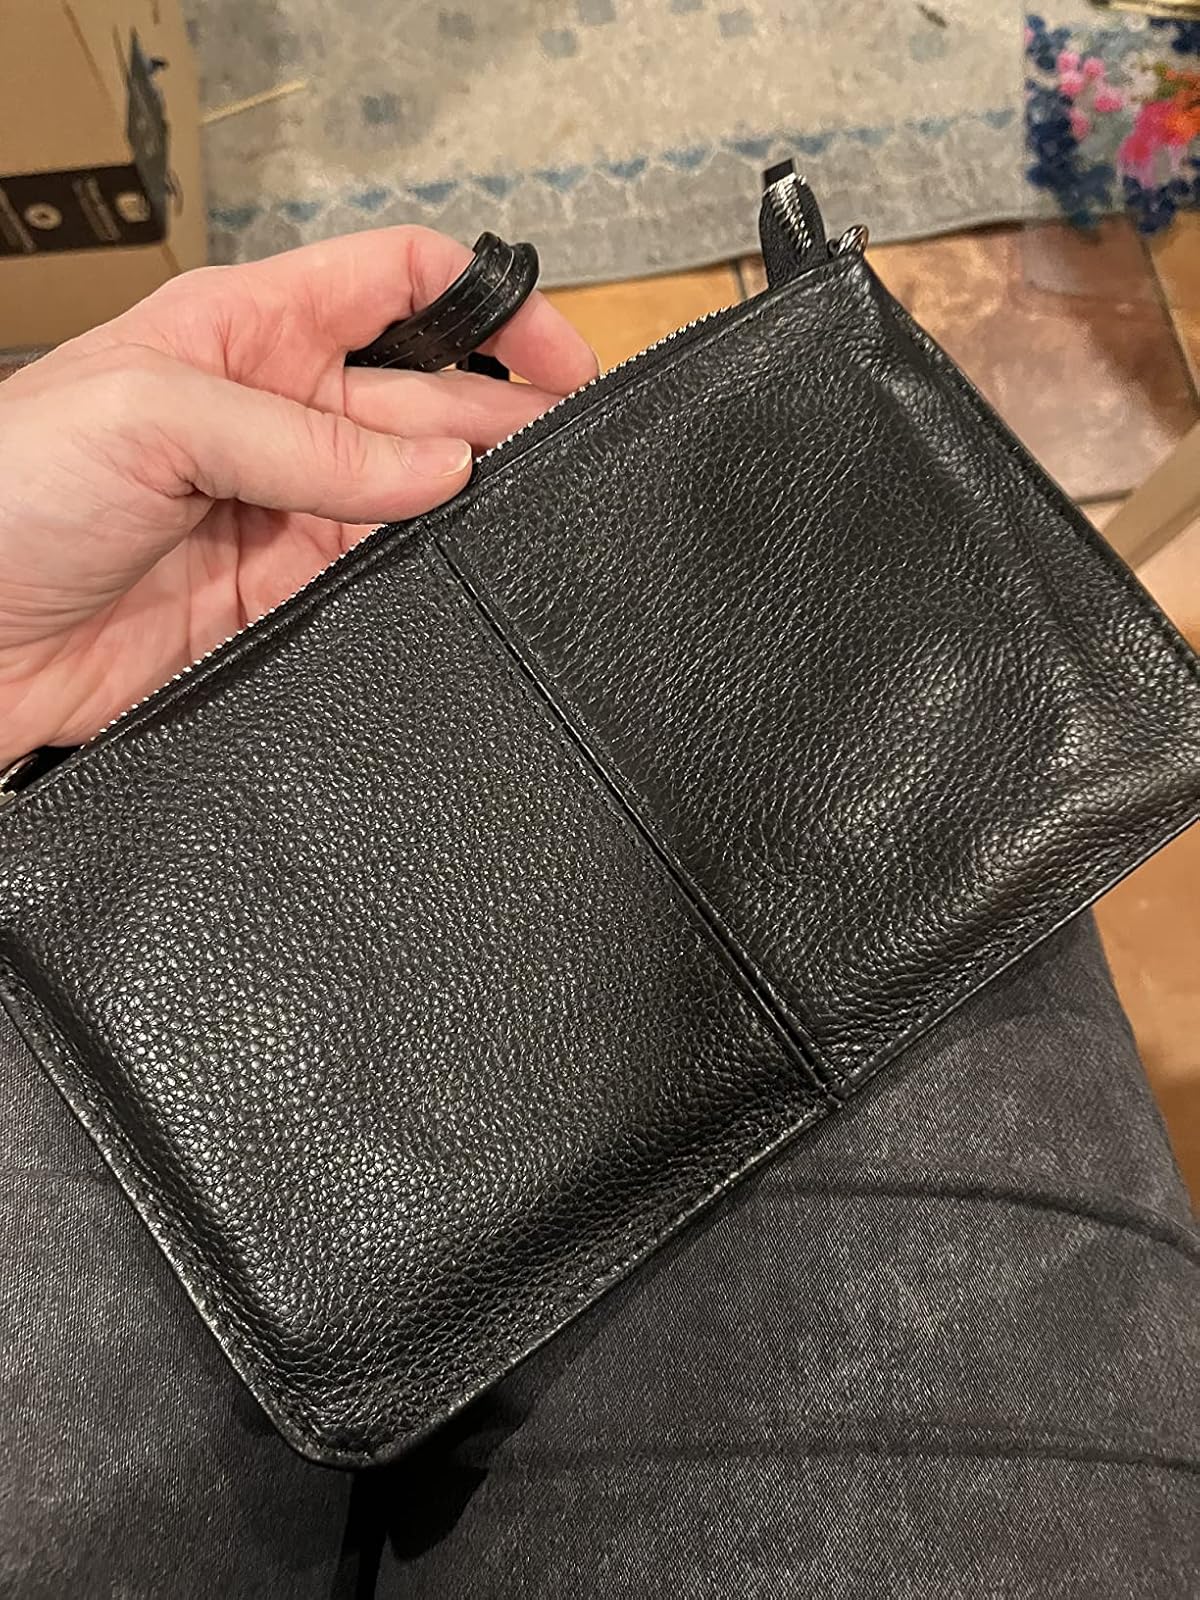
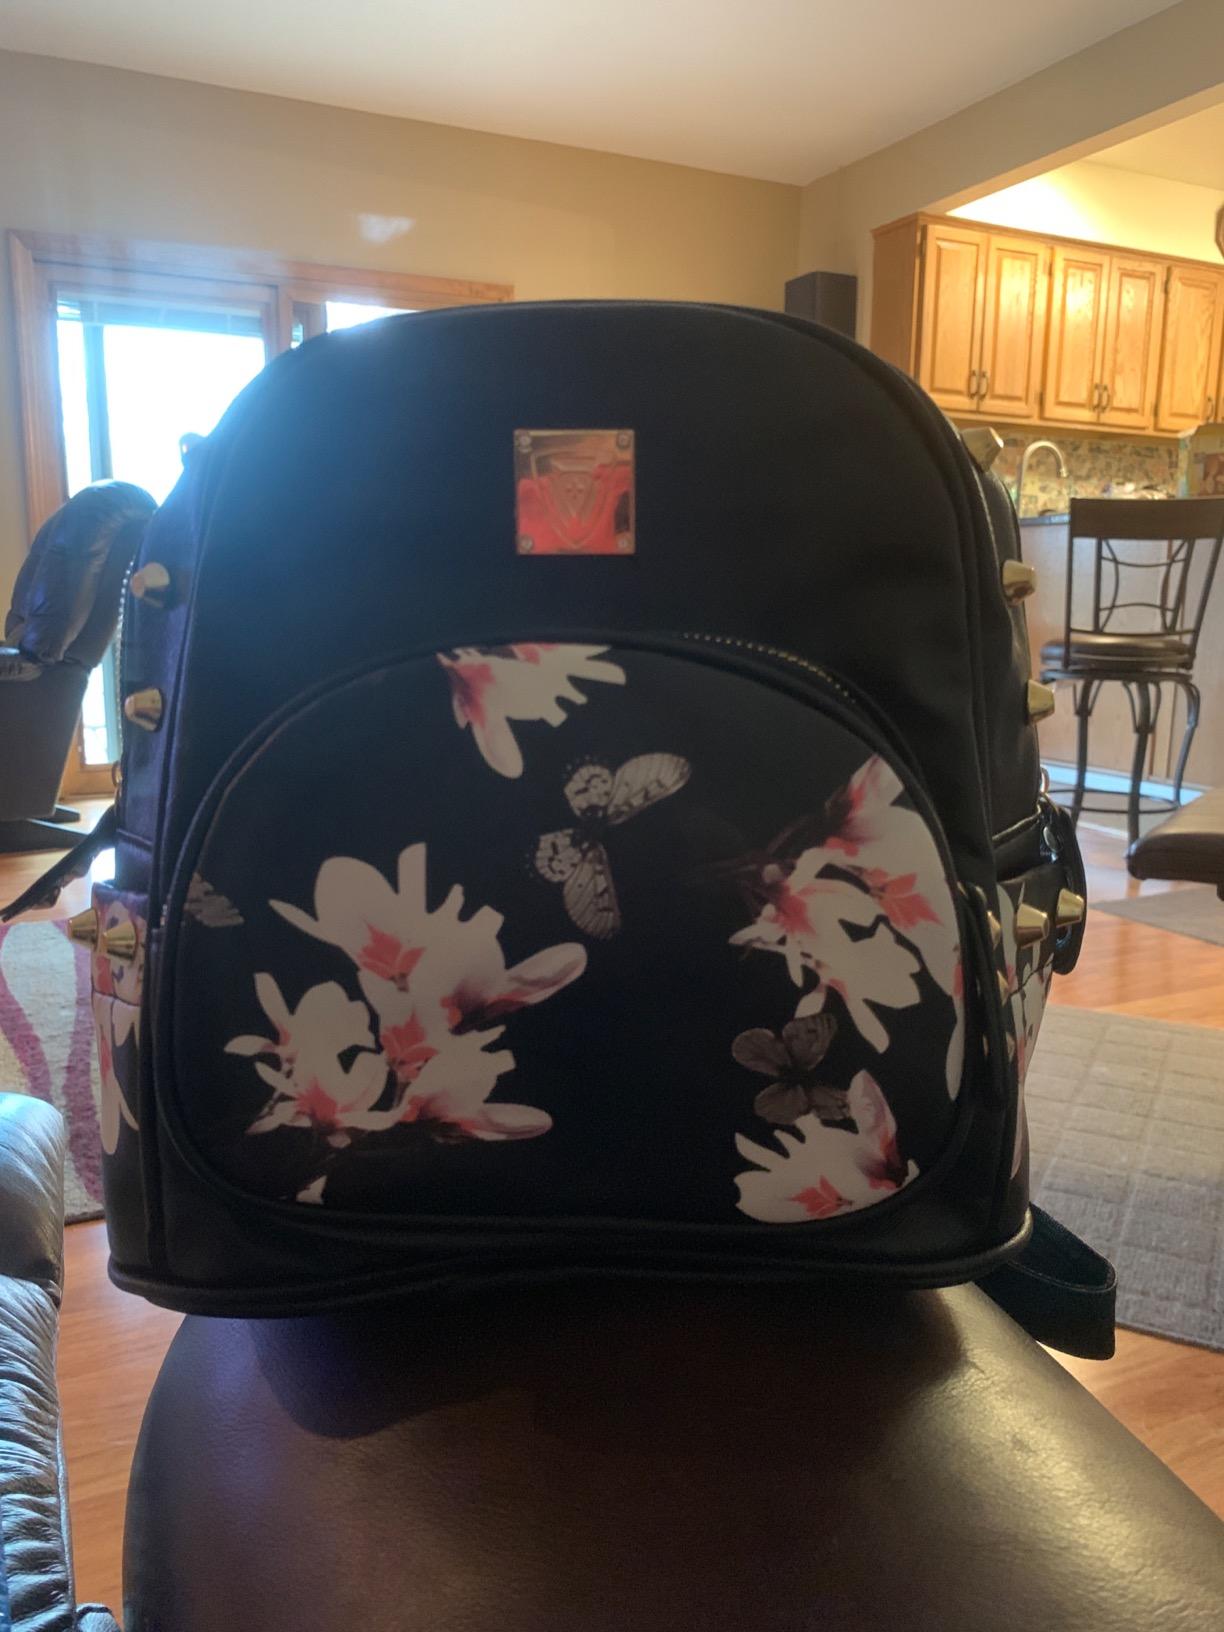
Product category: accessories_handbag
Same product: no